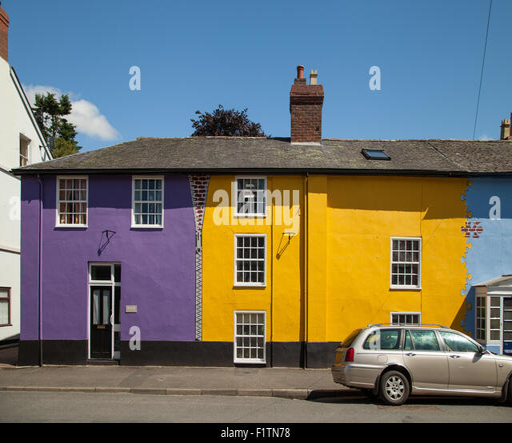
a row of houses painted bright funky colours